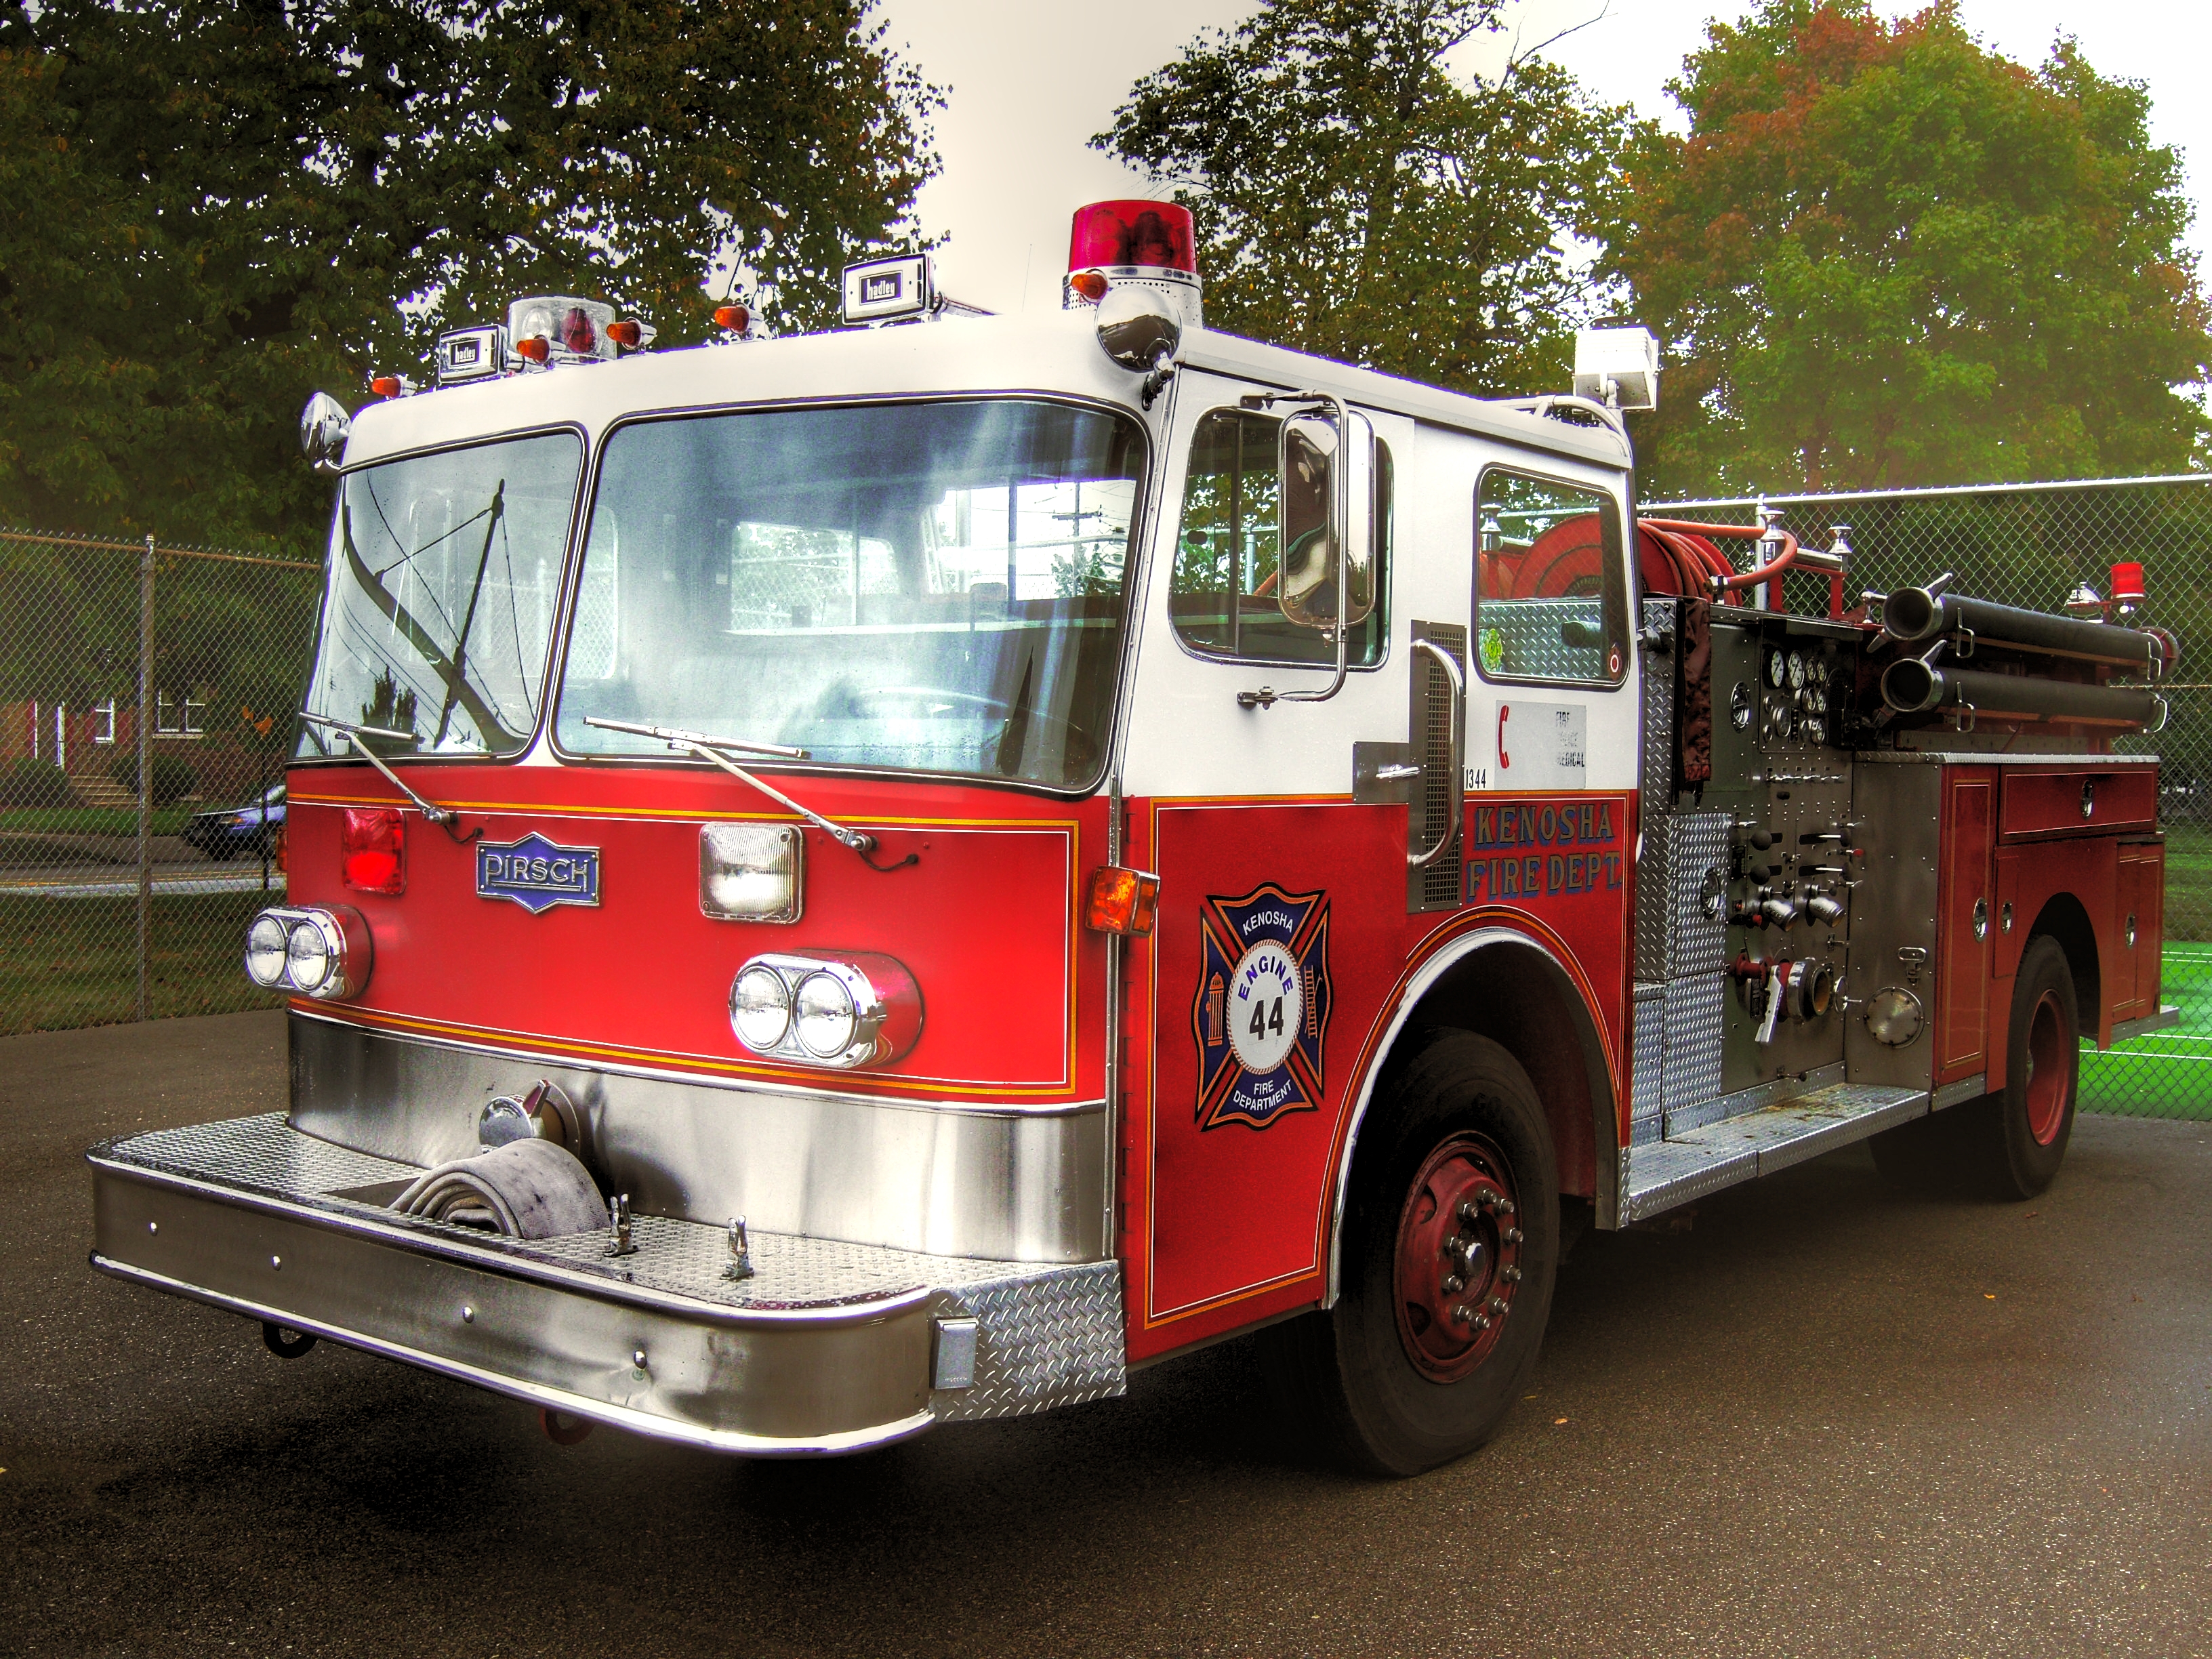
transport, truck, vehicle, motor vehicle, emergency service, fire department, firefighter, wisconsin, kenoshacounty, firetrucks, kenosha, emegencyequipment, pirschfiretruck, land vehicle, fire apparatus, emergency vehicle